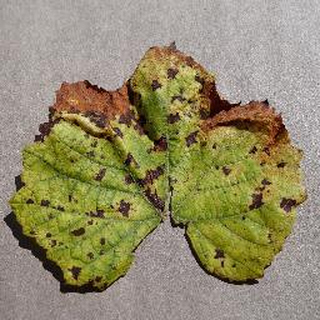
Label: grape_leaf_blight